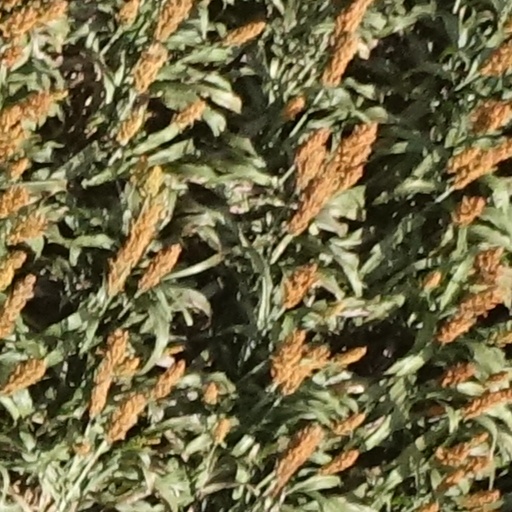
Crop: sorghum